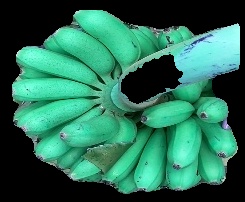
Variety: rasbale
Grade: grade1